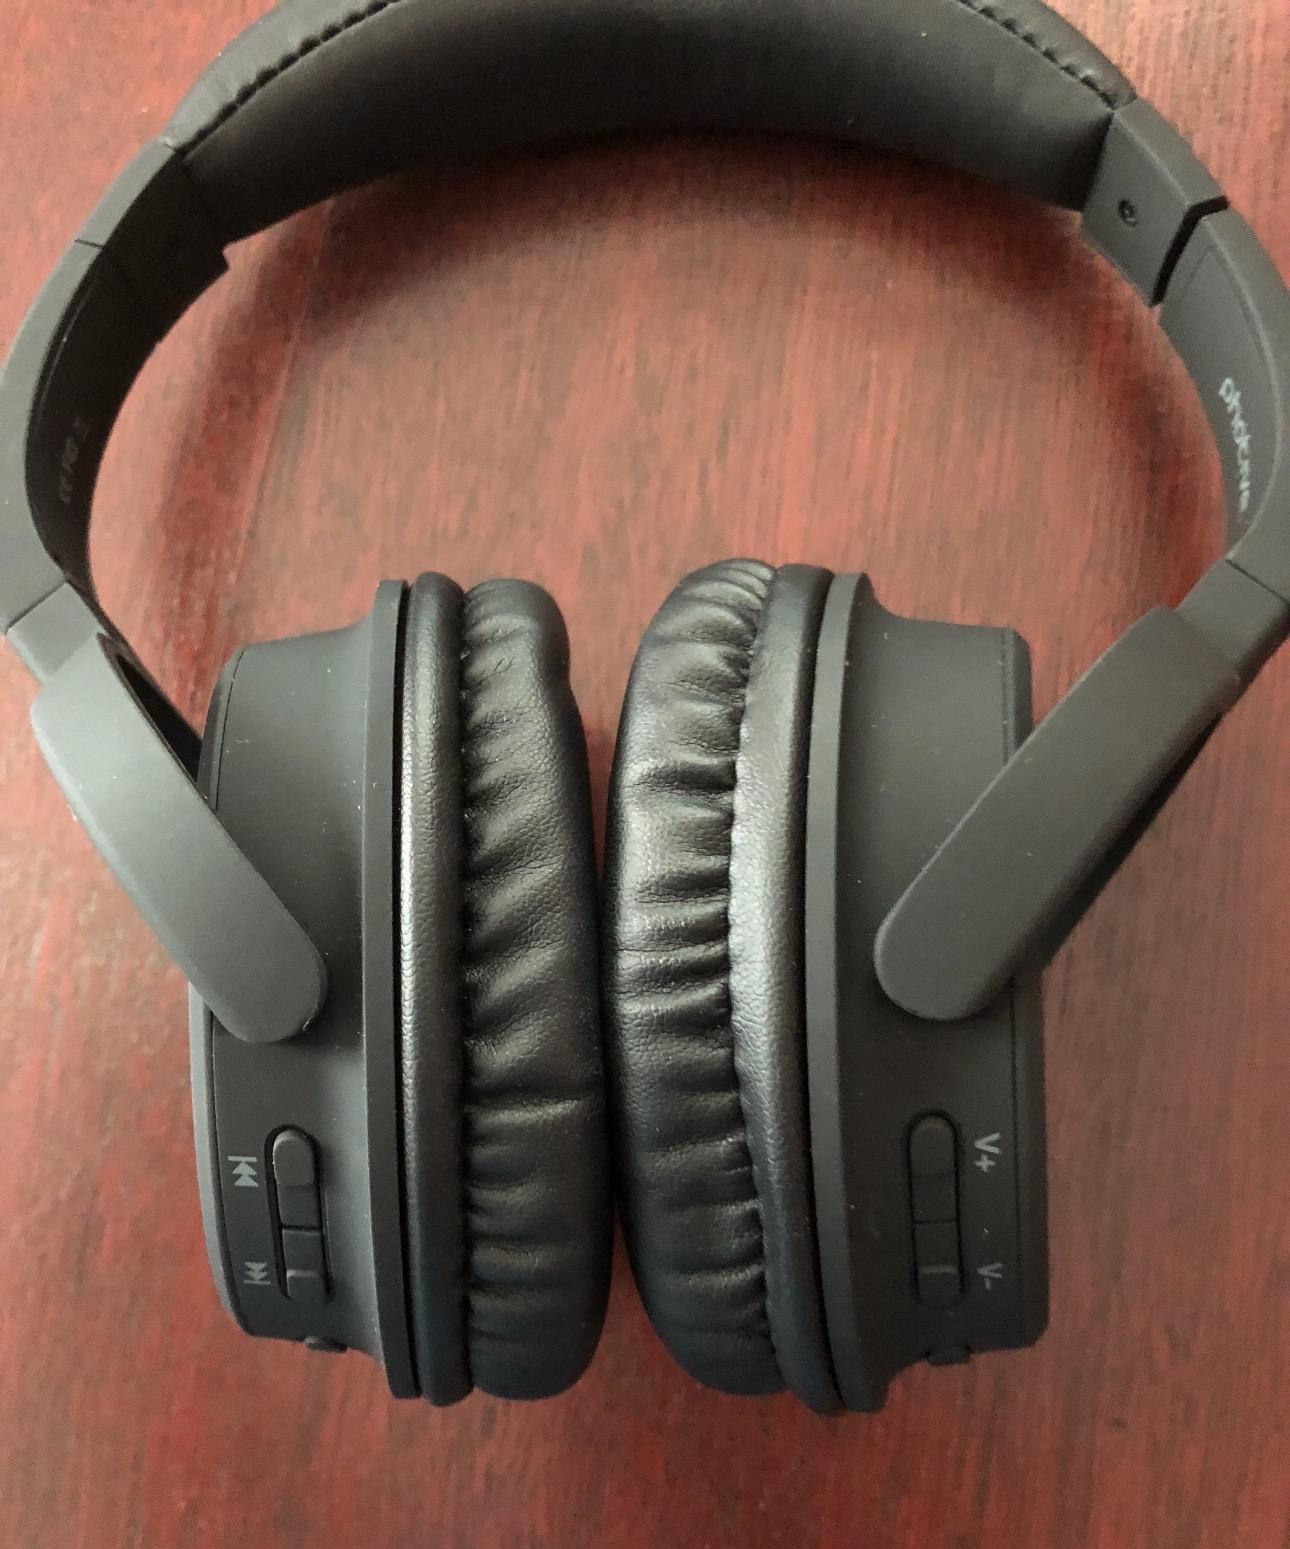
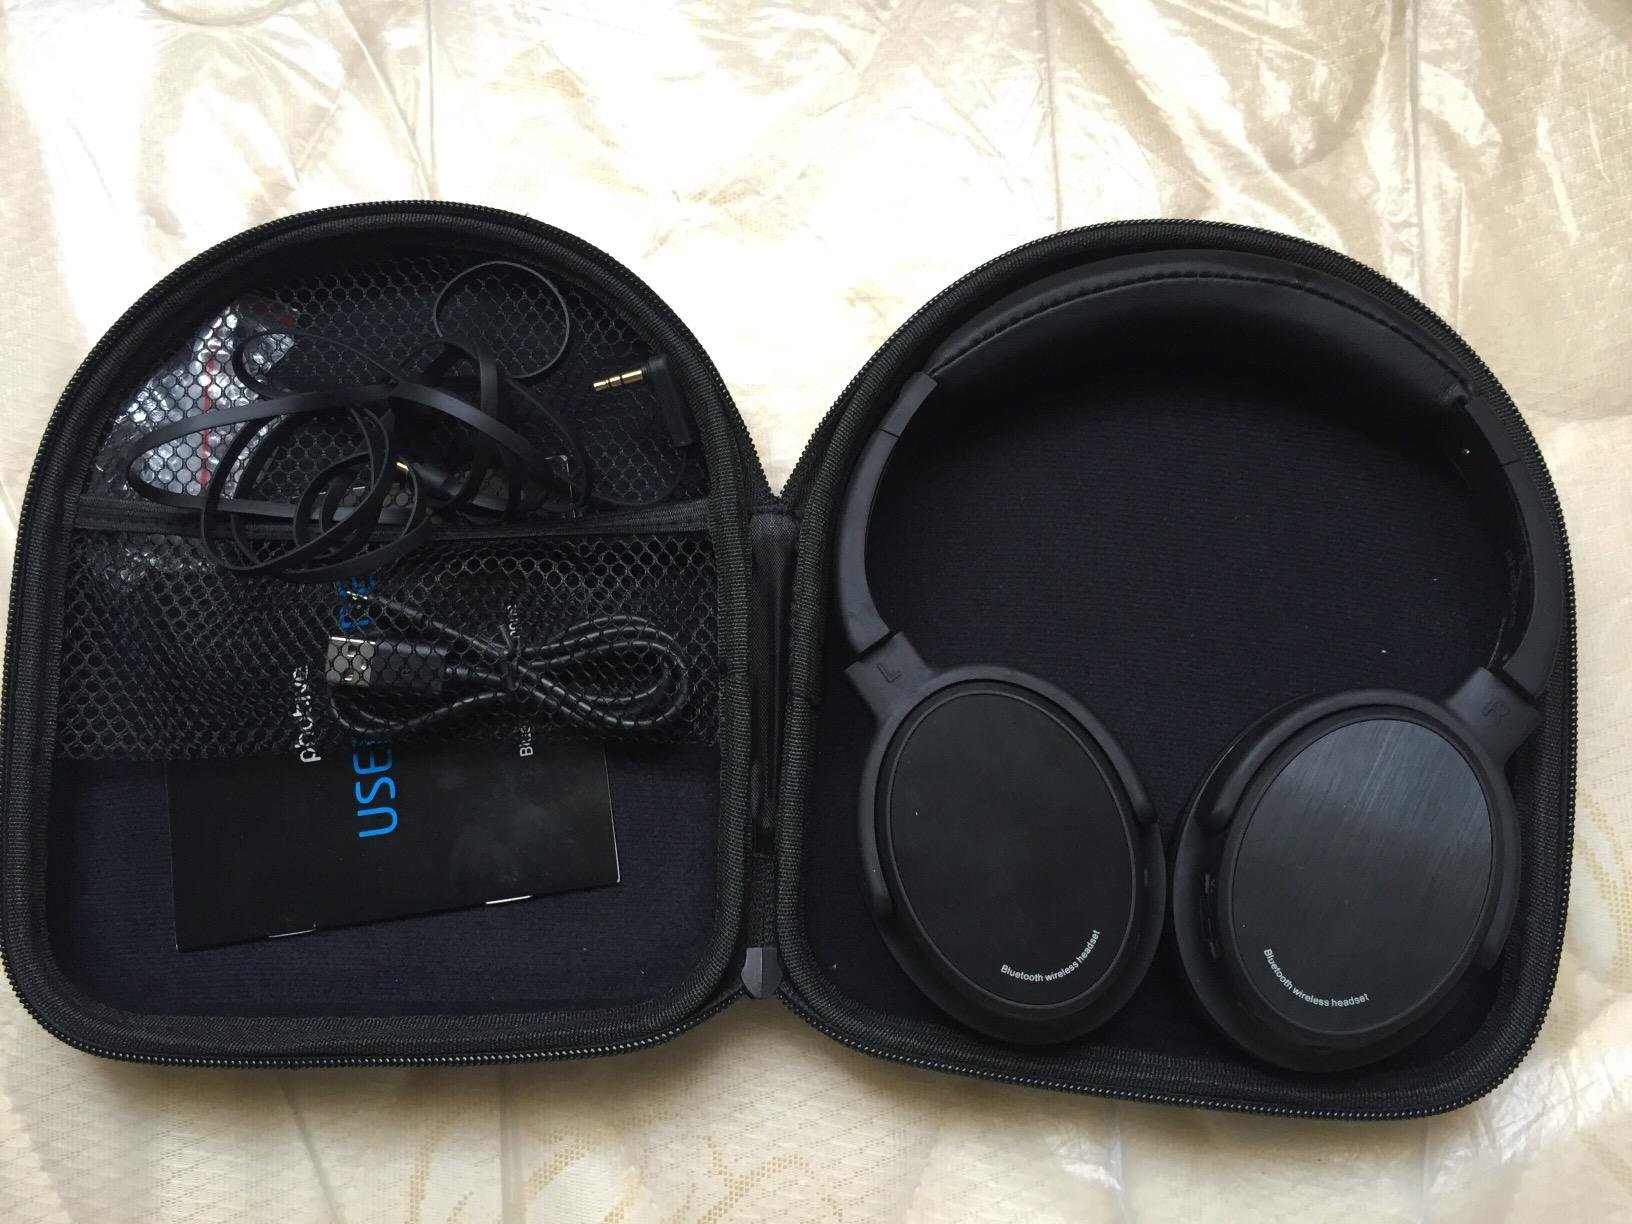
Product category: headphones
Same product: yes